Alice Creelman

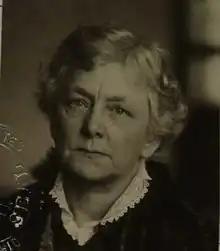
Photo on Mrs. Creelman's passport application

After her move, Creelman, then 57, brought a suit against the Pennsylvania Railroad Company after a fall going down the stairs of Penn Station. Creelman suffered several broken bones as well as a severe concussion of the brain and spinal cord. She asked for $25,000 from the Rail Company because she asserted the cause of her fall was improper stairway treads that had the wrong type of "corrugations and grooves".